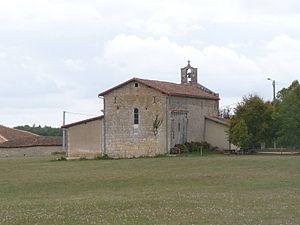
église de St-Coutant, Charente, France
Saint-Coutant est une commune du Sud-Ouest de la France, située dans le département de la Charente.